Swedish School of Sport and Health Sciences

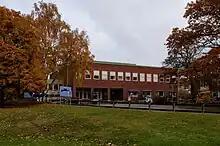
Main entrance

The Swedish School of Sport and Health Sciences (GIH) in Stockholm is a Swedish institution offering higher education in the fields of teaching profession in Physical Education, Sports coaching and Preventive health. The school offers both programmes and courses. It was founded as the Royal Central Gymnastics Institute (GCI) in 1813 by Per Henrik Ling, which makes it the oldest university college in the world within the field of human movement sciences.